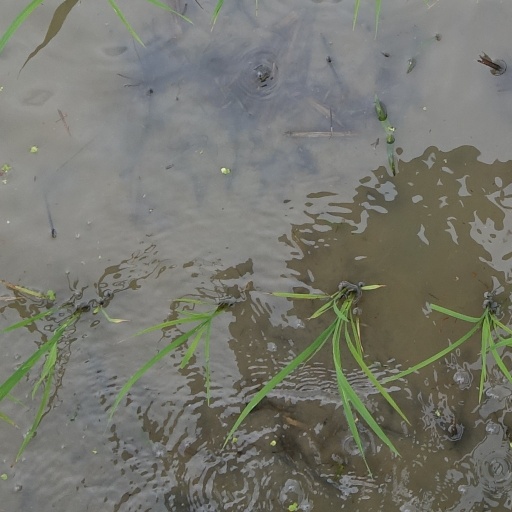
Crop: rice